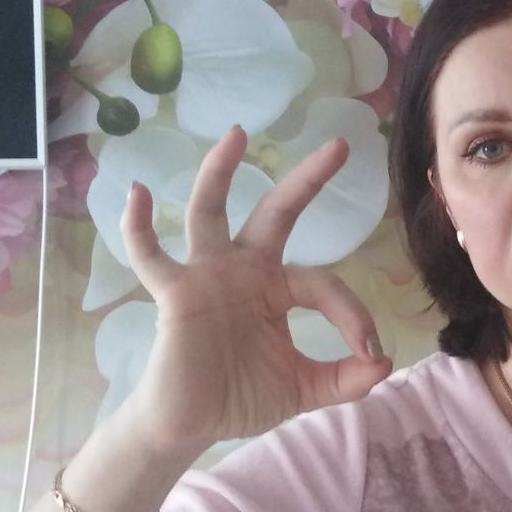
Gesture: ok